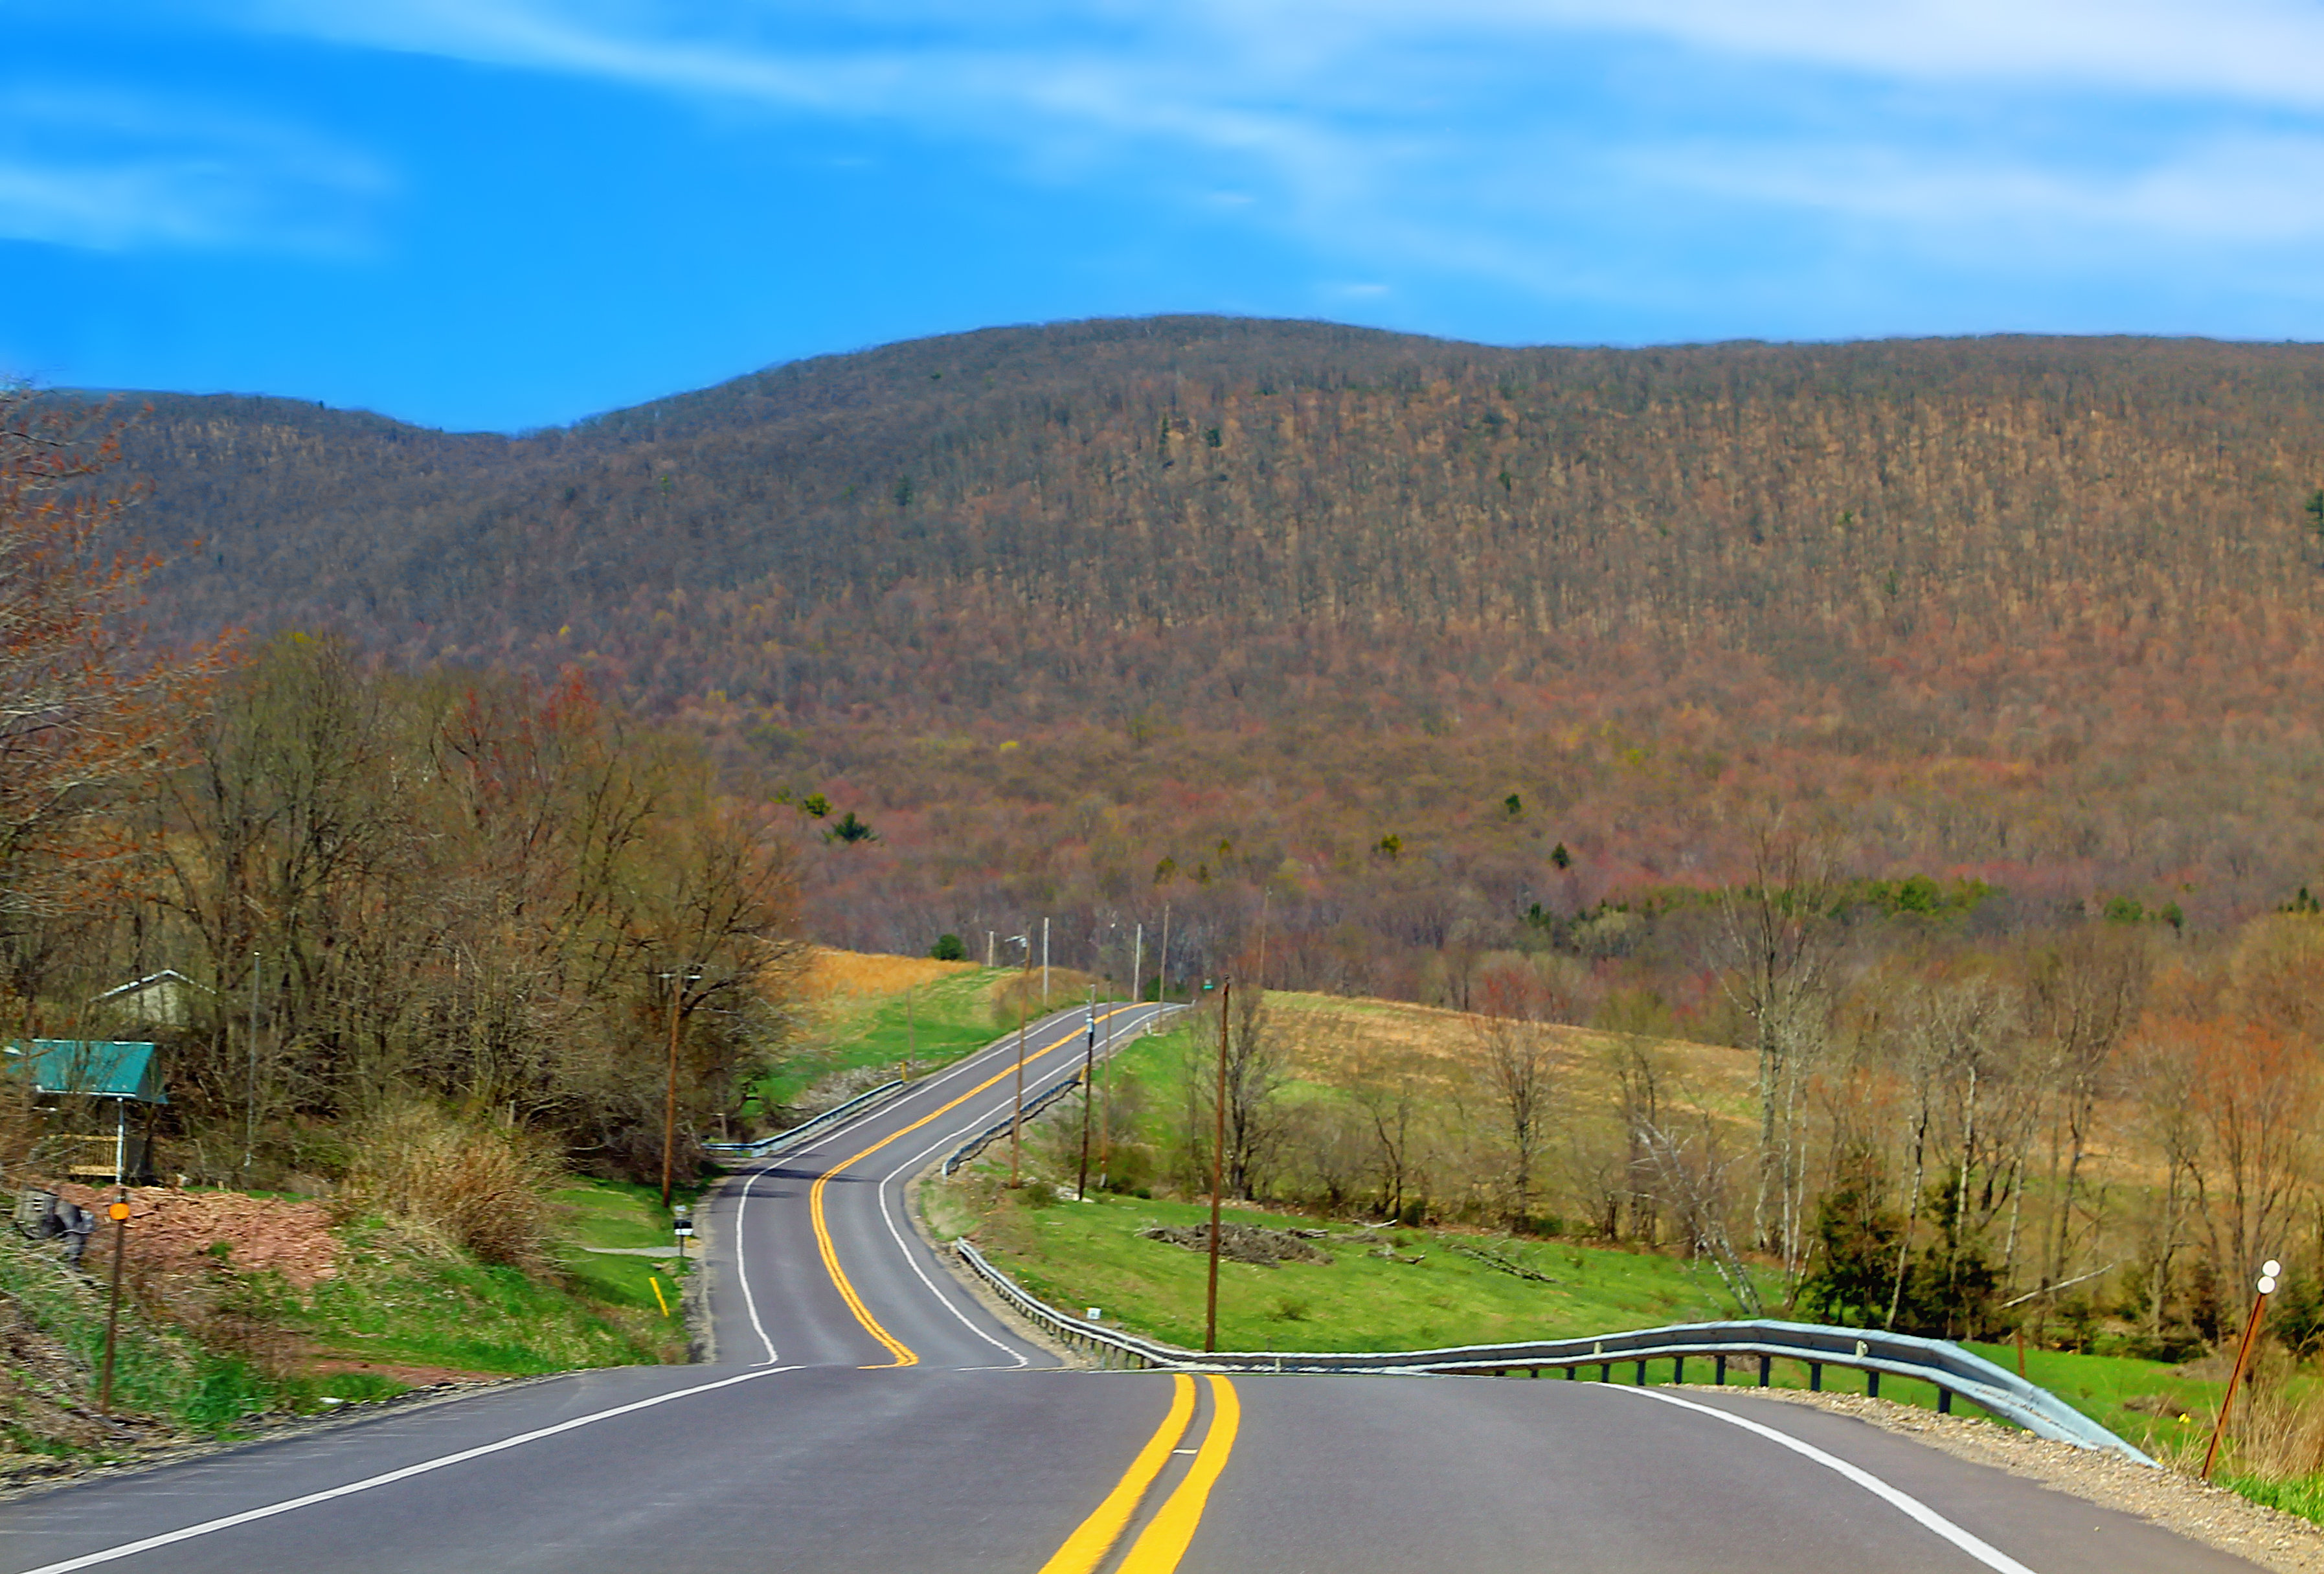
mountain, road, hill, highway, driving, valley, mountain range, rural, spring, autumn, lane, road trip, hills, creativecommons, mountains, infrastructure, appalachianmountains, alleghenyplateau, lycomingcounty, pennsylvania, endlessmountains, sullivancounty, rural area, mountain pass, pa42, paroute42, nonbuilding structure, controlled access highway